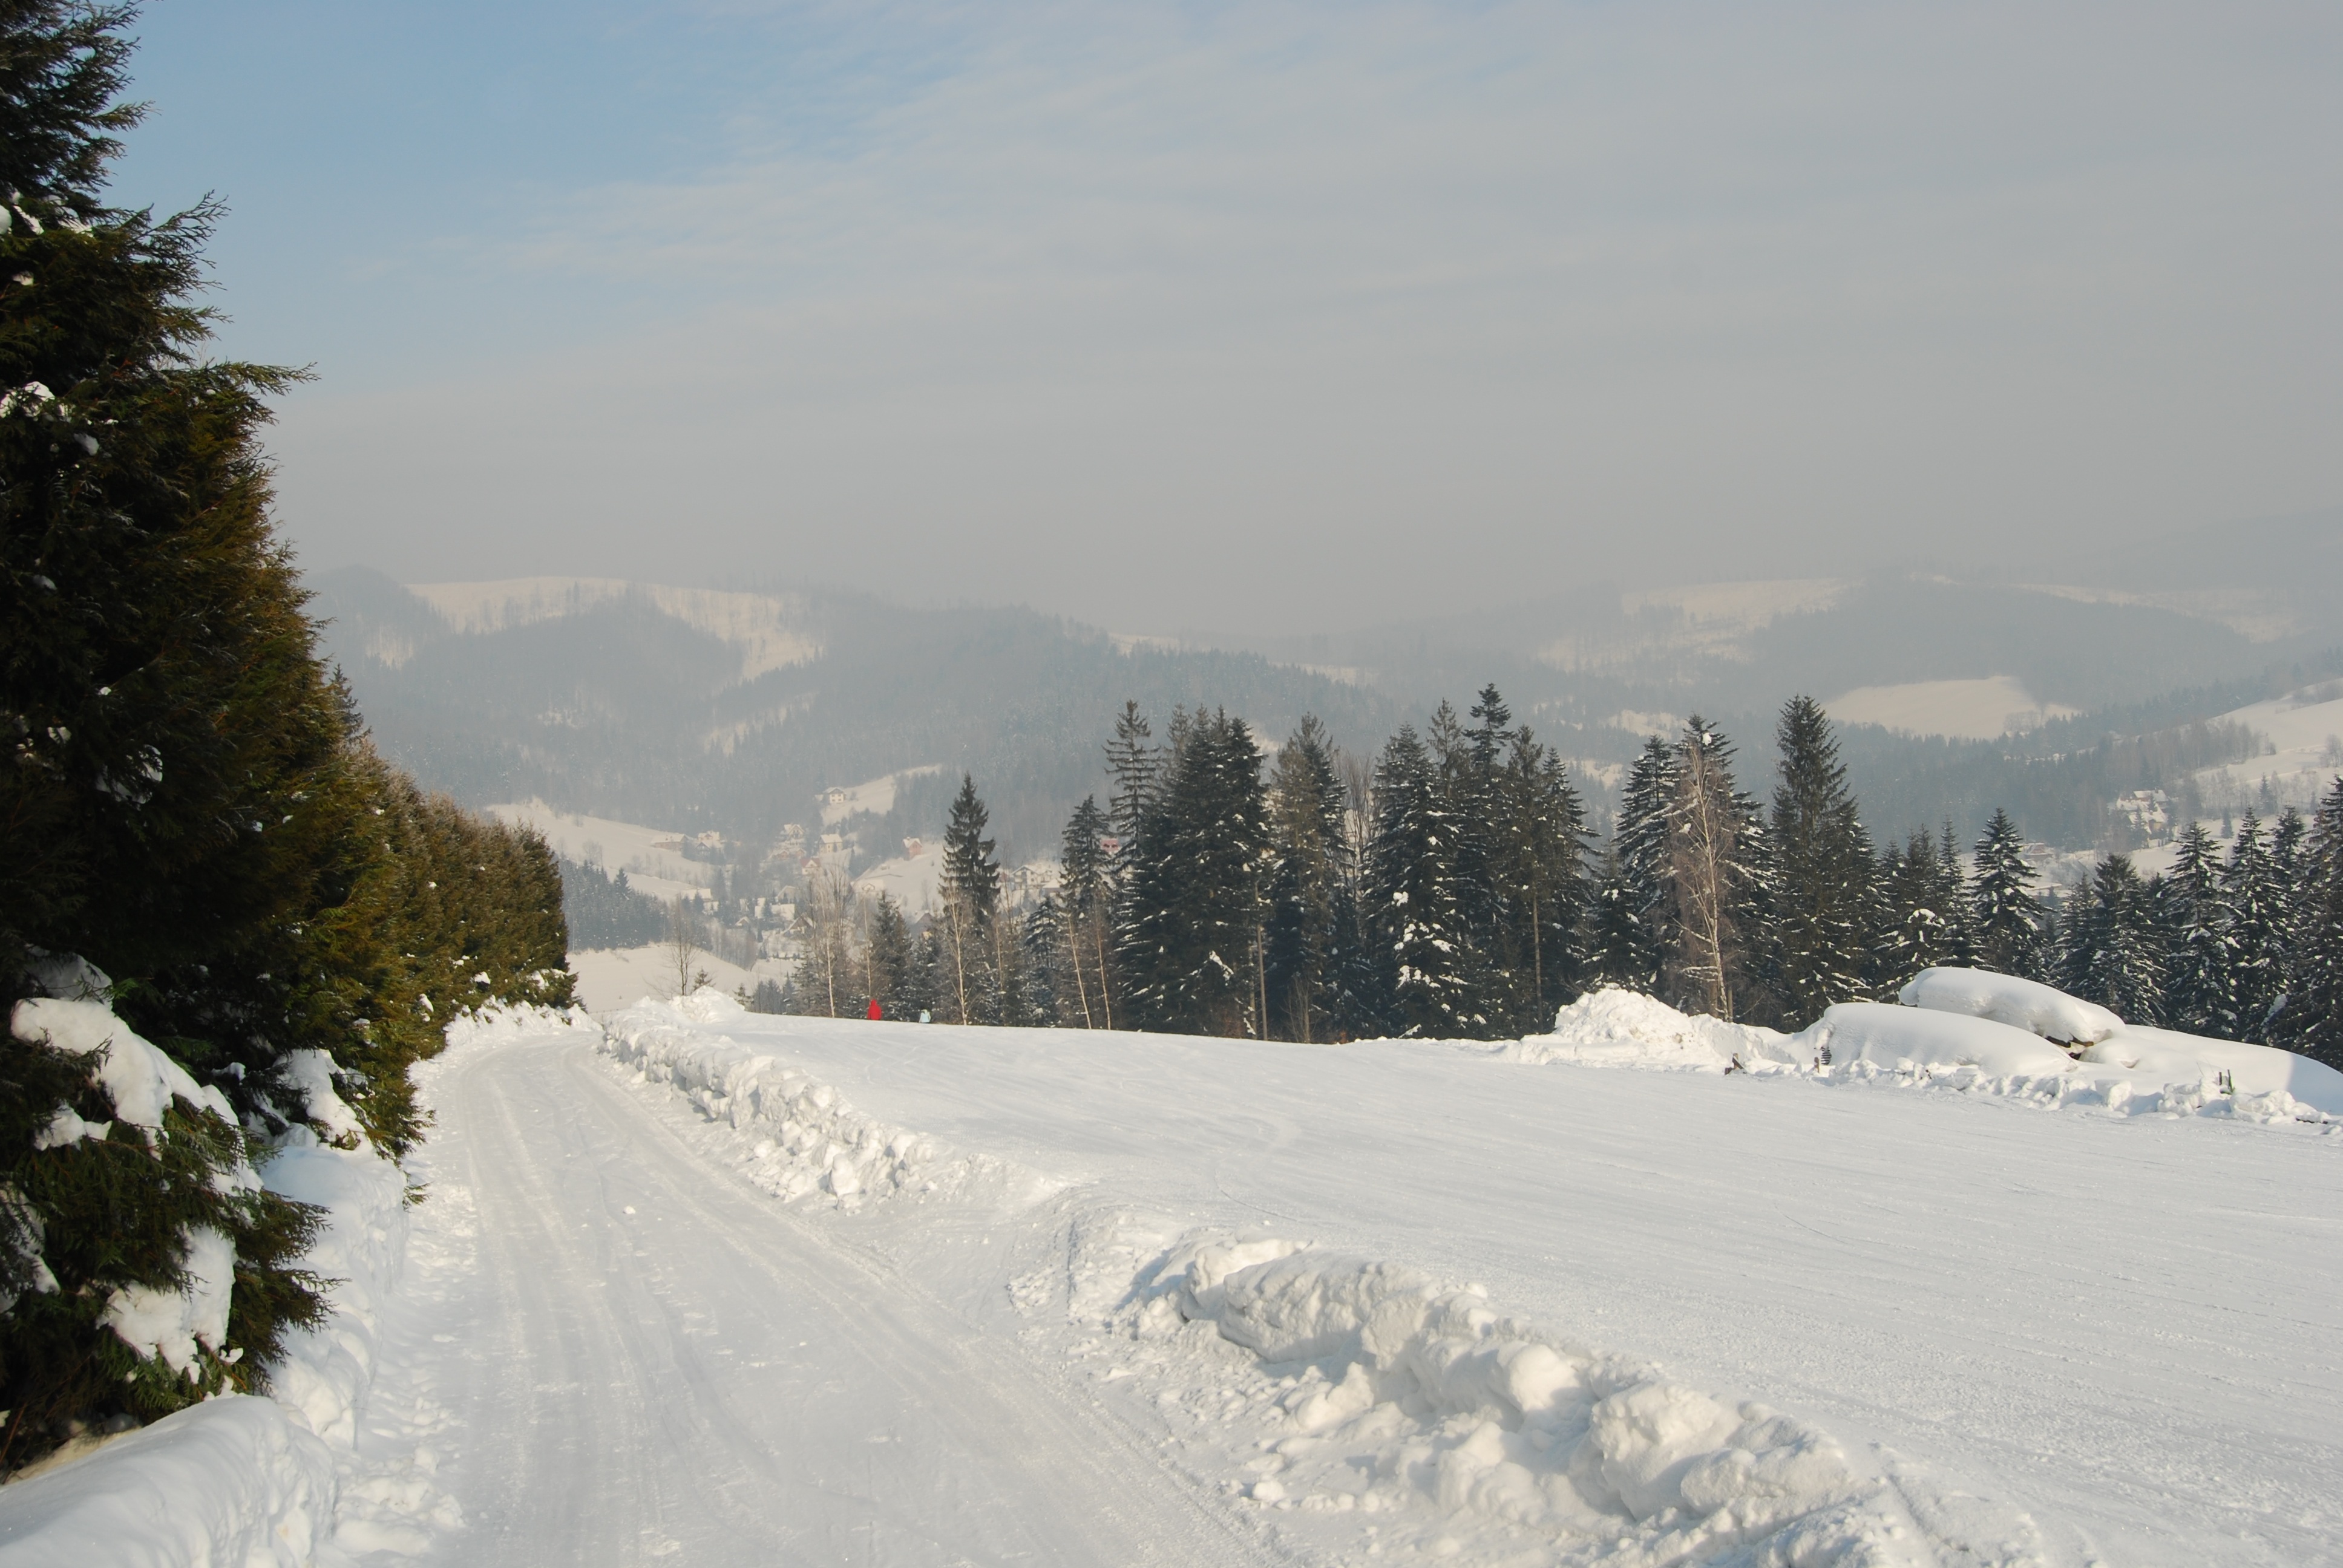
tree, mountain, snow, winter, mountain range, weather, season, coniferous, mountains, alps, footwear, piste, geological phenomenon